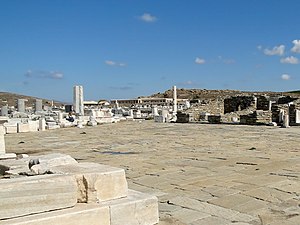
Agorafobi
Agorafobi er en fobi for bevæge sig udenfor sin gadedør, åbne pladser eller sociale situationer med mange mennesker til stede. Grunden til dette bunder i at personen med agorafobi har angst for at skulle få et panikanfald et sted, hvor der ikke er nogen hurtig flugtvej til det sikre eller fra andre mennesker. Ca. fem procent af befolkningen får agorafobi på et tidspunkt i livet. Hos de fleste bryder sygdommen ud i teenagealderen.